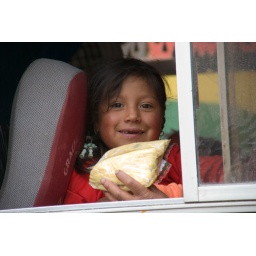
Little indigen girls in the bus